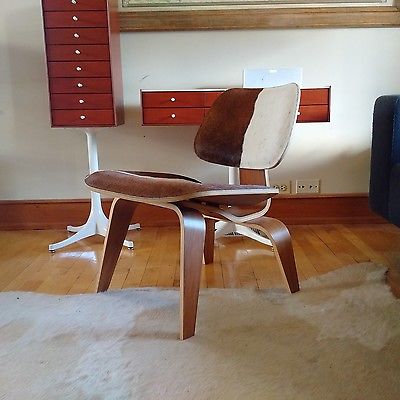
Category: chair